James B. Weaver House

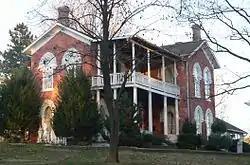

The James B. Weaver House is a historic house at 102 Weaver Road (United States Route 63) in Bloomfield, Iowa. Built in 1865, it was the home of James Weaver (1833-1912) until 1890. Weaver, a populist and anti-monopolist, was the Greenback candidate for president in 1880 and the Populist candidate in 1892. The house was declared a National Historic Landmark in 1975.